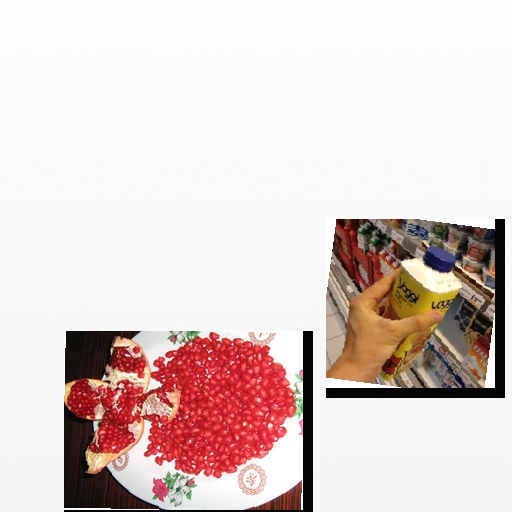
Food items: strawberry_yogurt, pomegranate